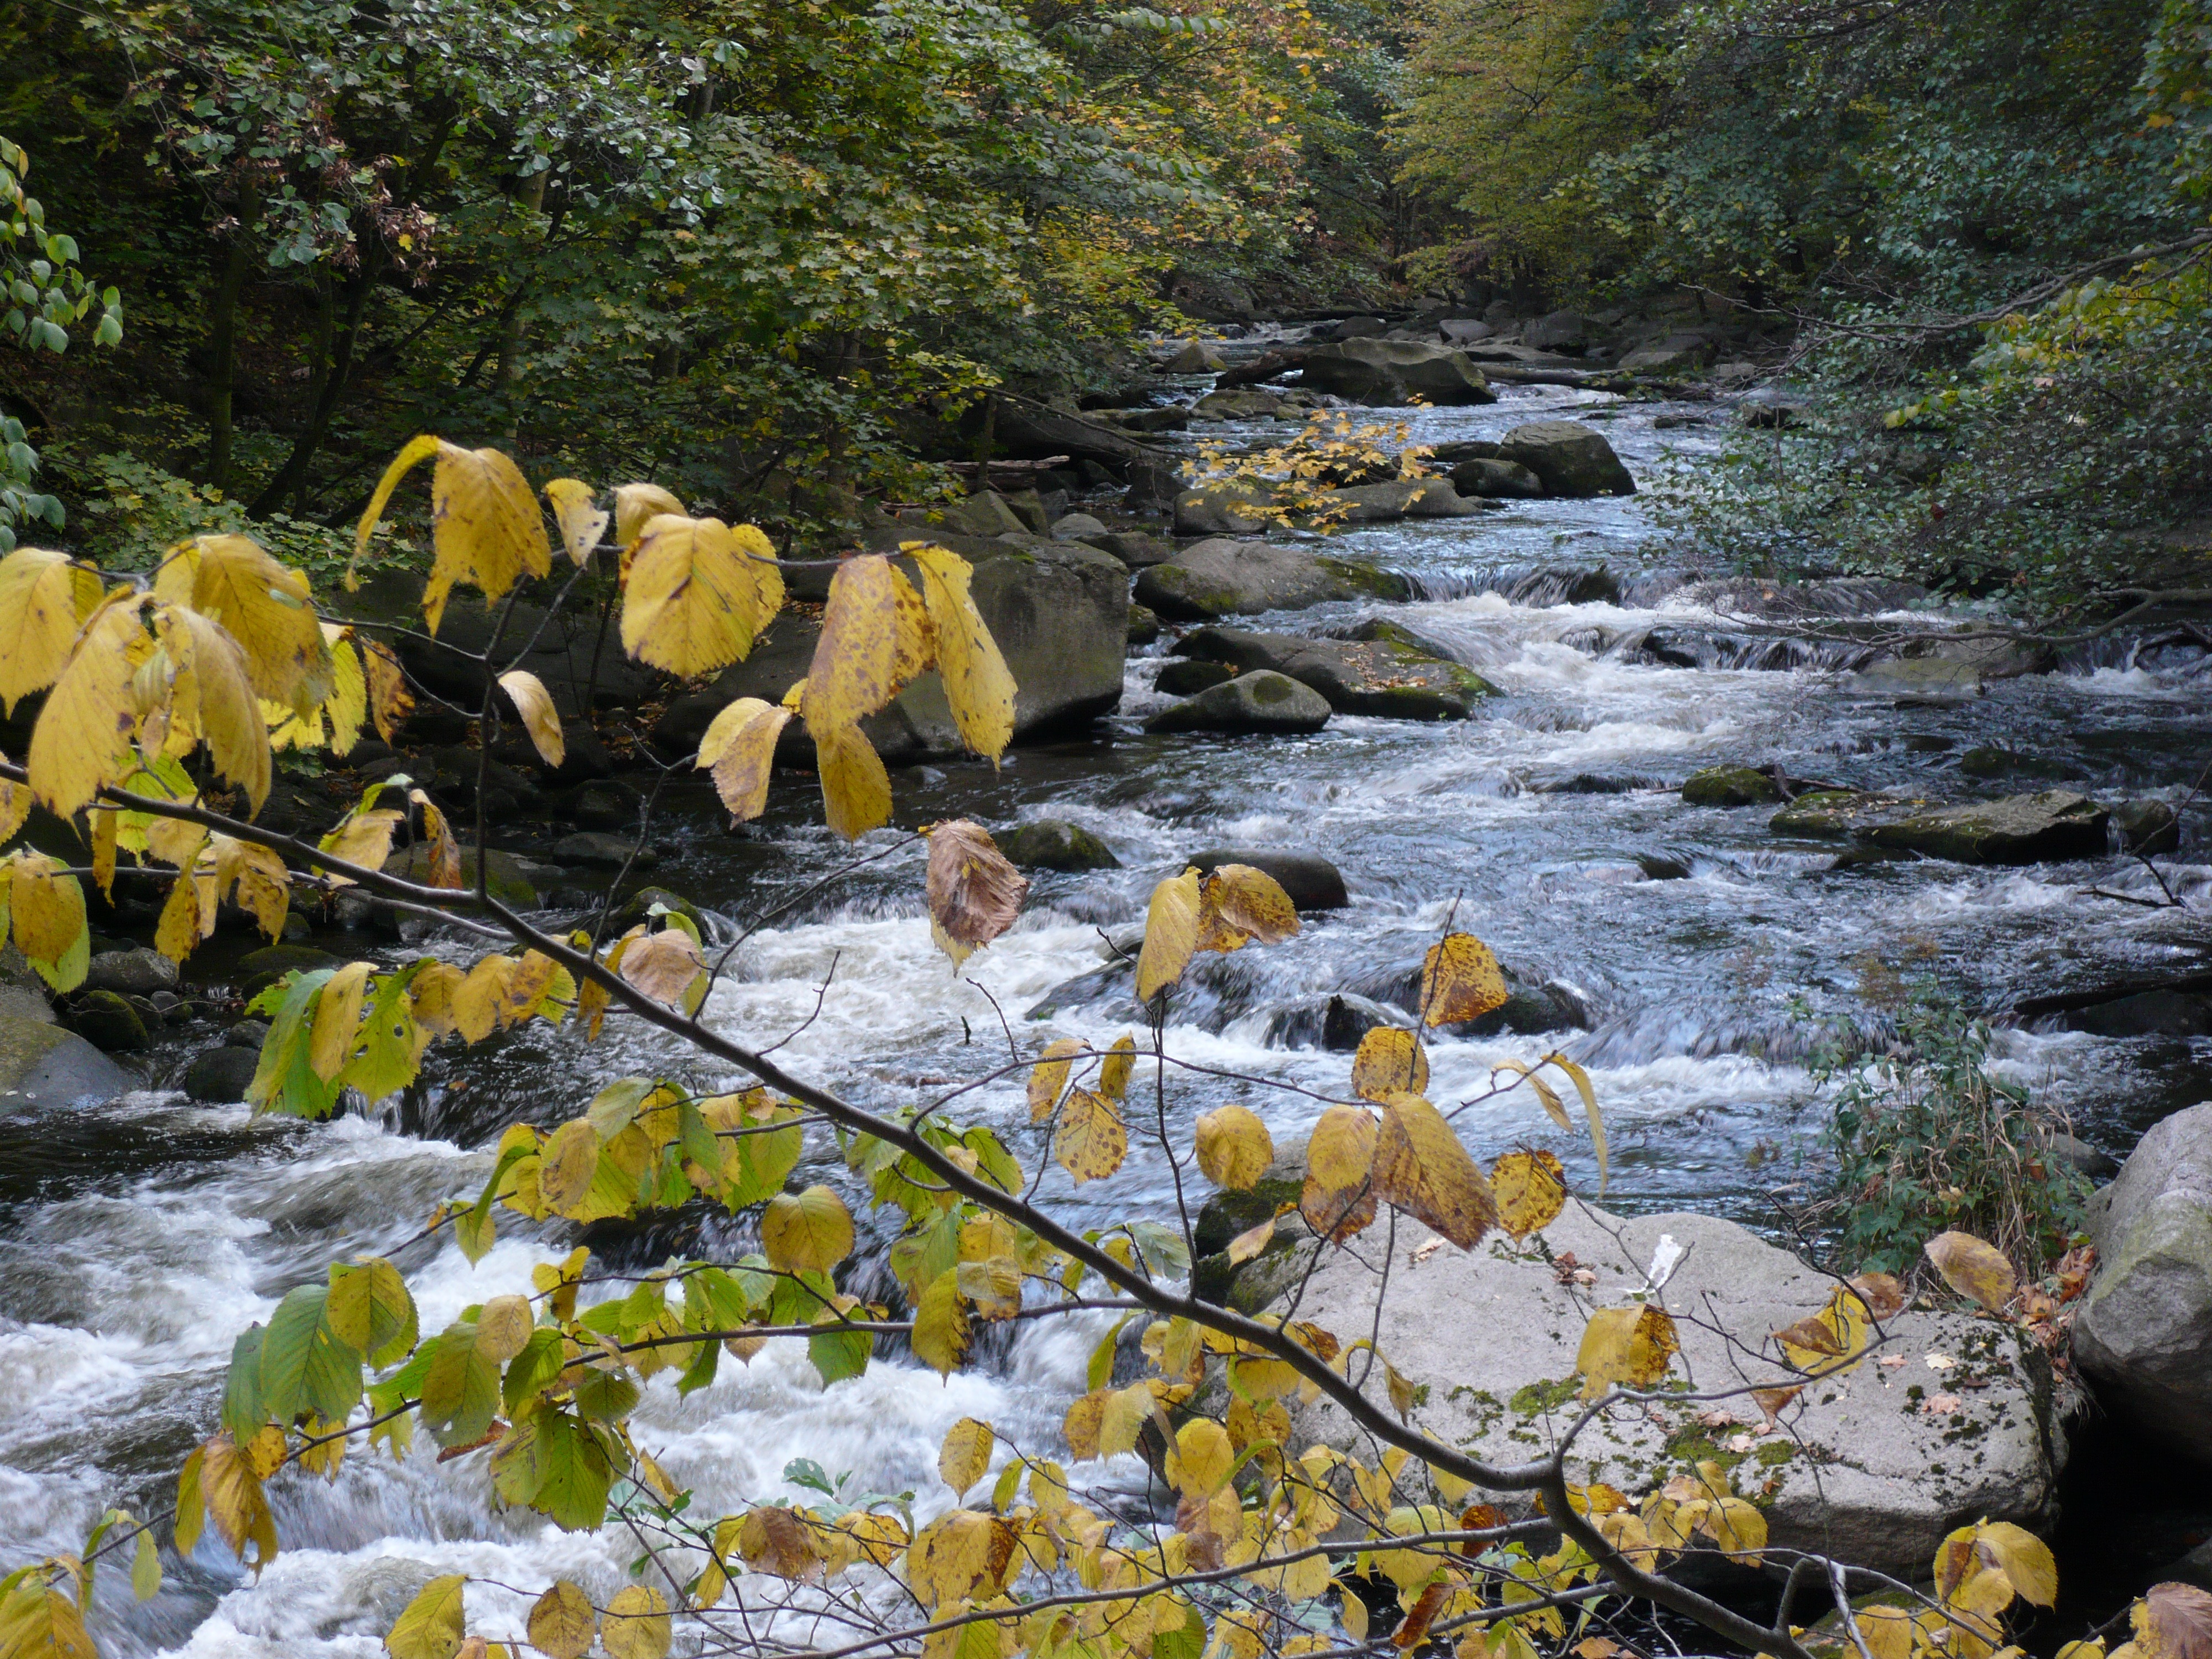
water, creek, wilderness, leaf, flower, river, stream, autumn, rapid, season, body of water, boulders, bach, fall color, fall leaves, watercourse, landform, mountain stream